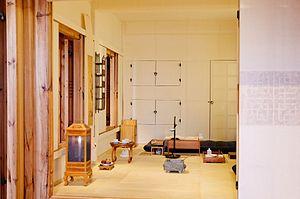
Reconstruction d'un sarangbang traditionnel coréen.